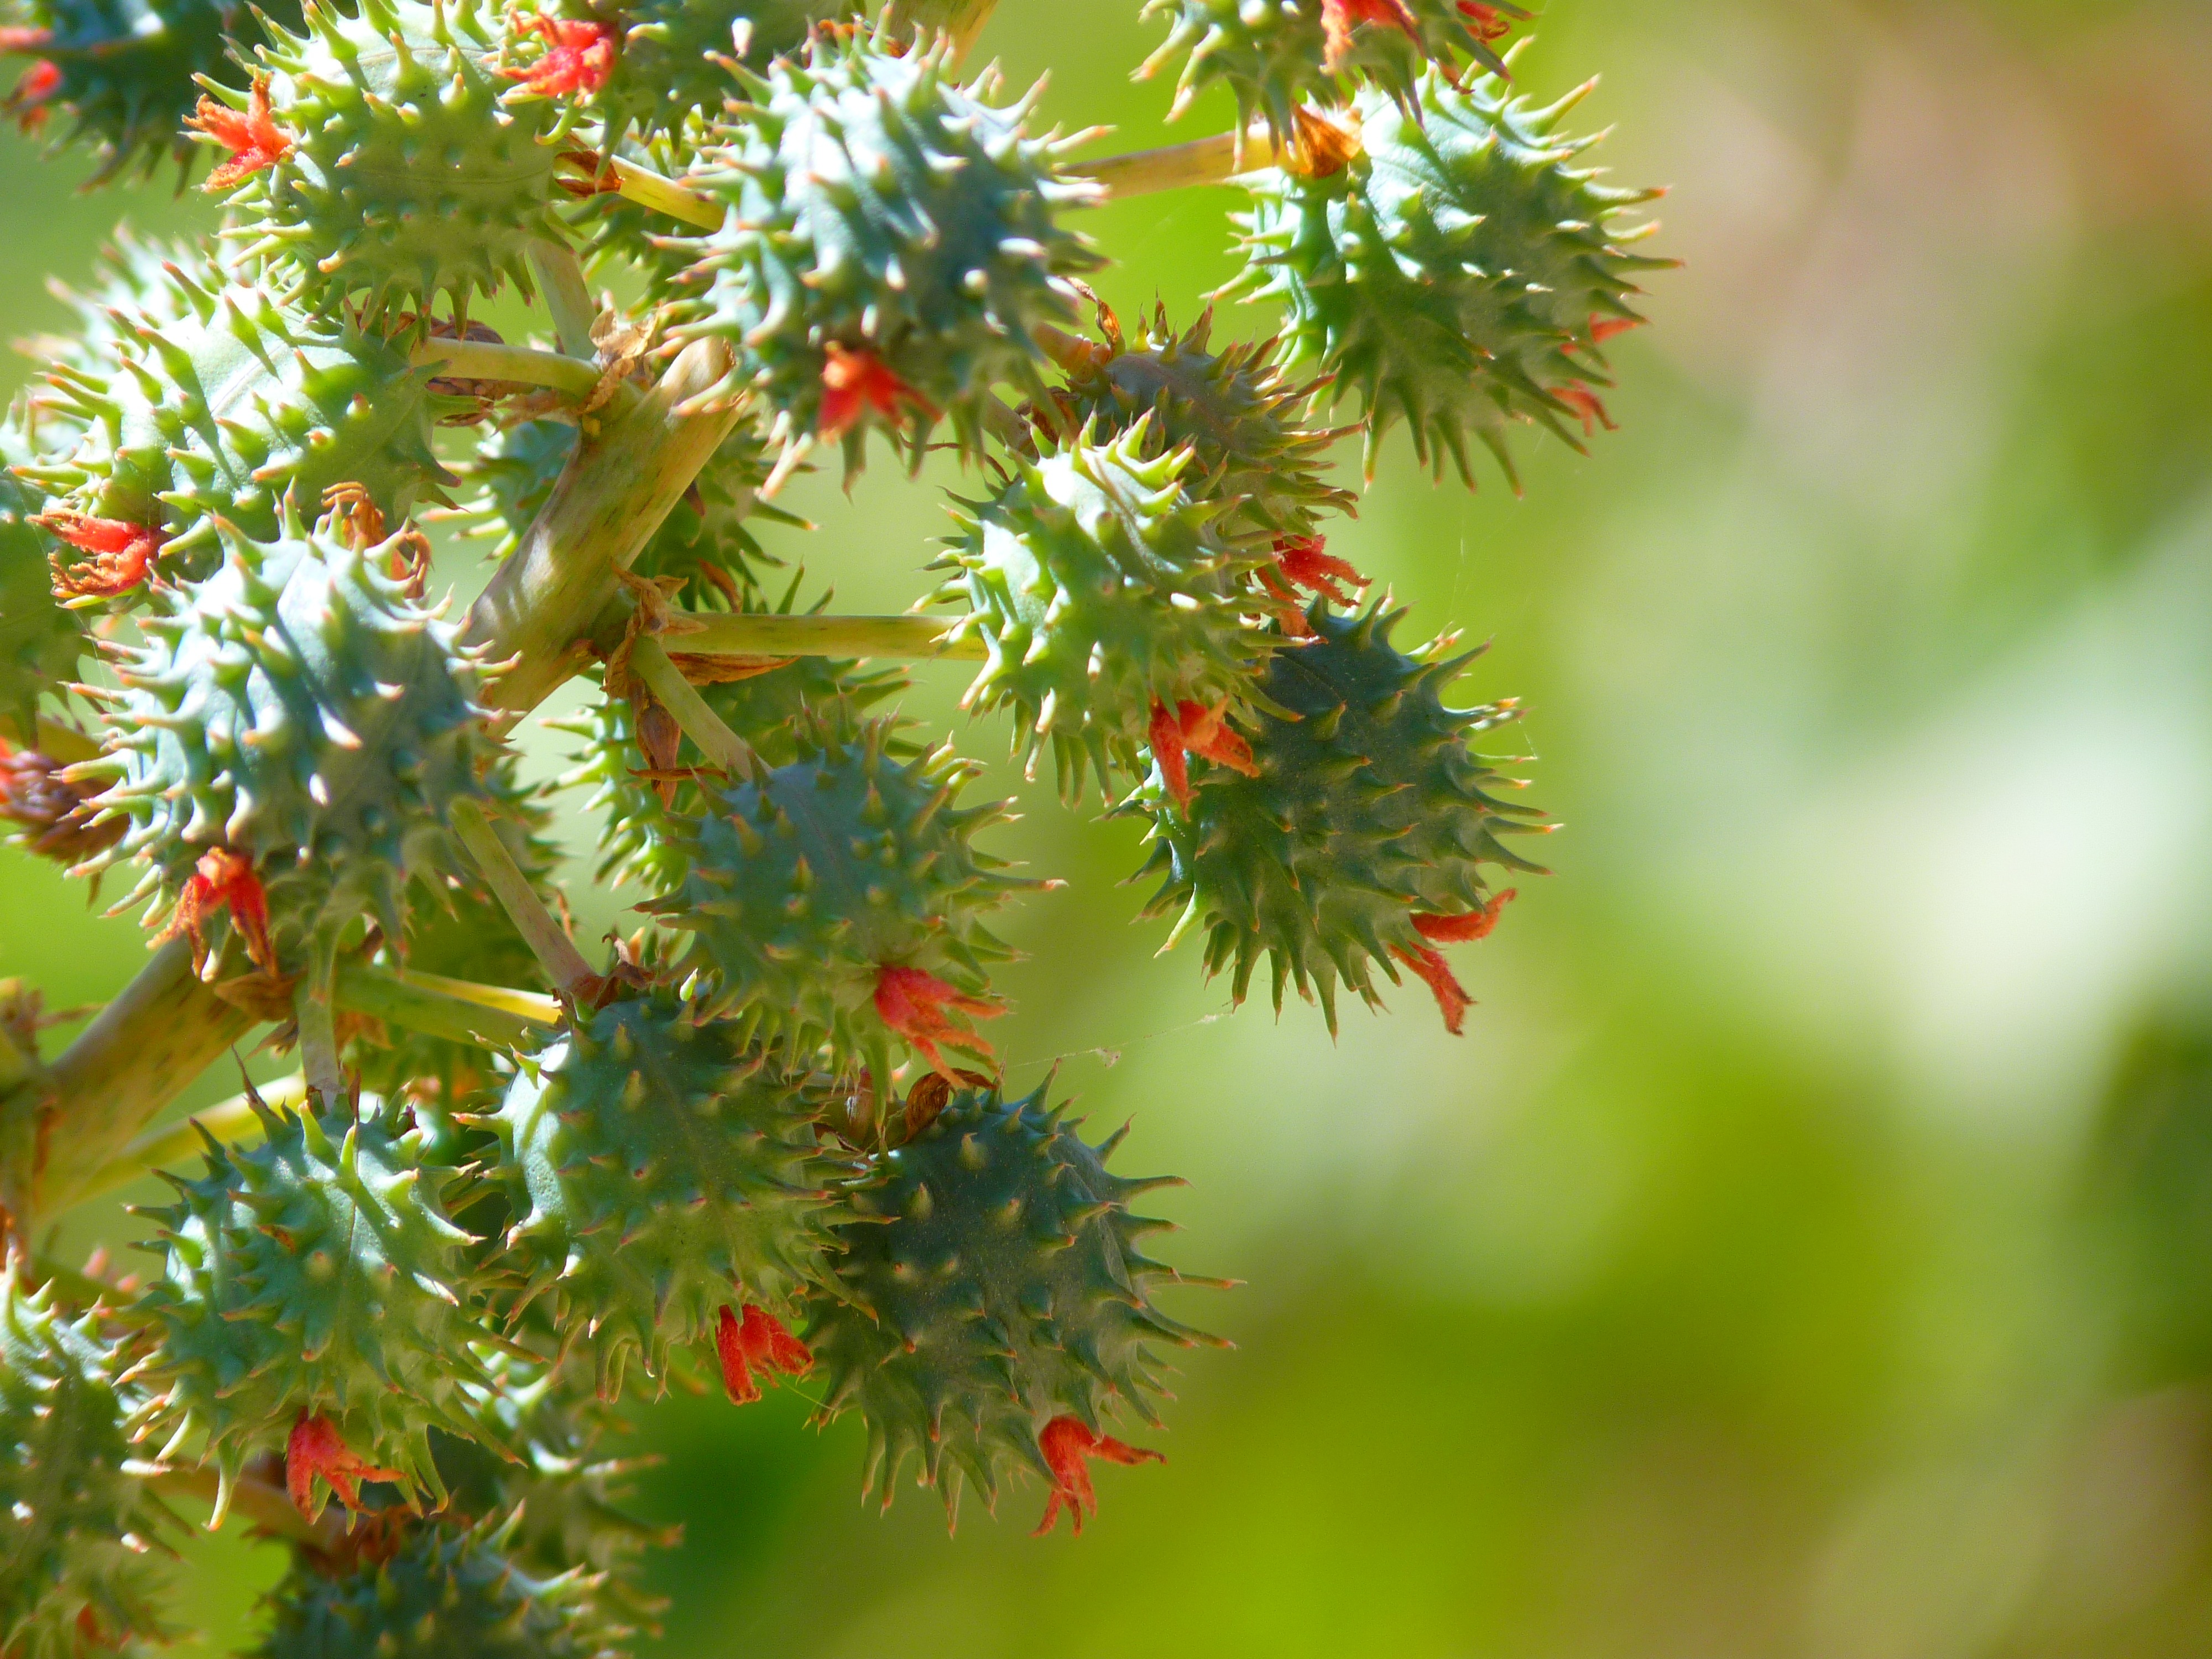
tree, nature, branch, blossom, plant, leaf, flower, bloom, green, evergreen, botany, fir, flora, christmas tree, conifer, spruce, shrub, medicinal plant, macro photography, castor oil plant, castor fruit, woody plant, land plant